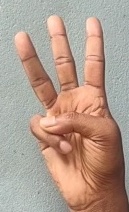
ASL sign: W